George Henry Andrews

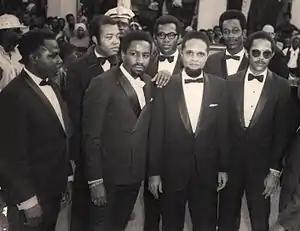
George Andrews (second from right) as Best Man at the 1965 wedding of his best friend

George Henry Andrews (1926 – September 3, 1997) was a Liberian sports journalist and later minister of Tourism and Cultural Affairs of Liberia. He presided over a pivotal election in the 1990s.